University of Alabama

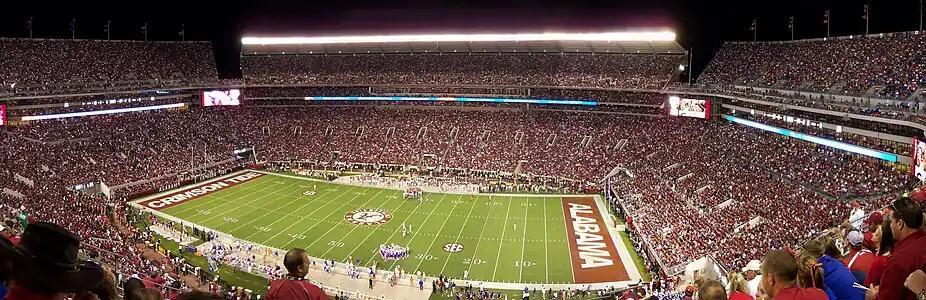
Bryant–Denny Stadium in 2010

In 2023, UA enrolled a record number of 1,142 National Merit Scholars, making UA one of the nation's largest enrolling institutions of National Merit Scholars.